James Bilbray

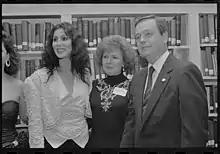
Bilbray and his wife with singer Cher in 1990.

Bilbray lost his re-election campaign in the 1994 Republican Revolution, losing to Republican opponent John Ensign by less than 1,400 votes. Bilbray appeared to be well on his way to reelection until news surfaced that reports surfaced that one of his aides stood to make a huge profit from lands legislation sponsored by Bilbray.